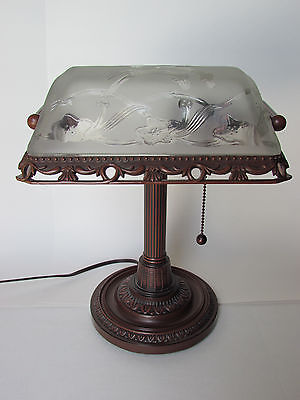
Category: lamp